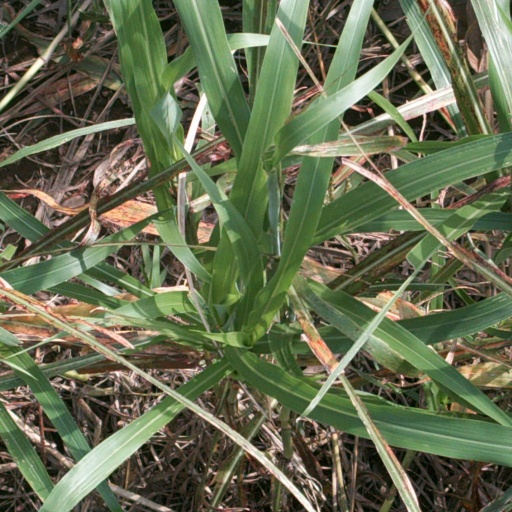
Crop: sorghum